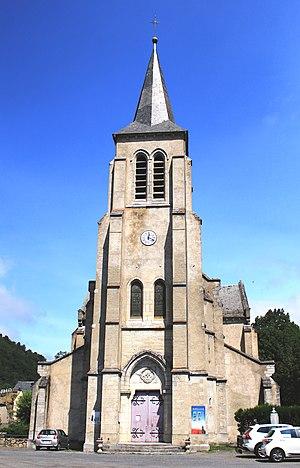
Église Notre-Dame-de-l'Assomption de Bordères-Louron (Hautes-Pyrénées)
Bordères-Louron est une commune française située dans le département des Hautes-Pyrénées, en vallée du Louron, en région Occitanie.
La liste des églises des Hautes-Pyrénées recense de manière exhaustive les églises situées dans le département français des Hautes-Pyrénées.